Taharqa

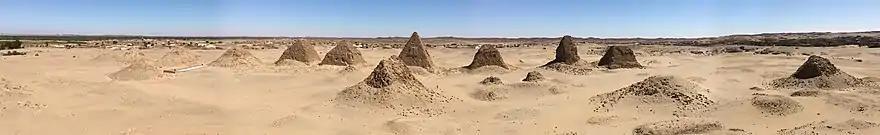
Pyramids of the successors of Taharqa, seen from the top of his pyramid at Nuri, the first pyramid to be built, and the largest, at the site

In 679 BC, Sennacherib's successor, King Esarhaddon, campaigned into Khor and took a town loyal to Egypt. After destroying Sidon and forcing Tyre into tribute in 677-676 BC, Esarhaddon invaded Egypt proper in 674 BC. Taharqa and his army defeated the Assyrians outright in 674 BC, according to Babylonian records. This invasion, which only a few Assyrian sources discuss, ended in what some scholars have assumed was possibly one of Assyria's worst defeats. In 672 BC, Taharqa brought reserve troops from Kush, as mentioned in rock inscriptions. Taharqa's Egypt still held sway in Khor during this period as evidenced by Esarhaddon's 671 BC annal mentioning that Tyre's King Ba'lu had "put his trust upon his friend Taharqa", Ashkelon's alliance with Egypt, and Esarhaddon's inscription asking "if the Kushite-Egyptian forces 'plan and strive to wage war in any way' and if the Egyptian forces will defeat Esarhaddon at Ashkelon." However, Taharqa was defeated in Egypt in 671 BC when Esarhaddon conquered Northern Egypt, captured Memphis, imposed tribute, and then withdrew. Although the Pharaoh Taharqa had escaped to the south, Esarhaddon captured the Pharaoh's family, including "Prince Nes-Anhuret, royal wives," and most of the royal court, which were sent to Assyria as hostages. Cuneiform tablets mention numerous horses and gold headdresses were taken back to Assyria. In 669 BC, Taharqa reoccupied Memphis, as well as the Delta, and recommenced intrigues with the king of Tyre. Taharqa intrigued in the affairs of Lower Egypt, and fanned numerous revolts. Esarhaddon again led his army to Egypt and on his death in 668 BC, the command passed to Ashurbanipal. Ashurbanipal and the Assyrians again defeated Taharqa and advanced as far south as Thebes, but direct Assyrian control was not established." The rebellion was stopped and Ashurbanipal appointed as his vassal ruler in Egypt Necho I, who had been king of the city Sais. Necho's son, Psamtik I was educated at the Assyrian capital of Nineveh during Esarhaddon's reign. As late as 665 BC, the vassal rulers of Sais, Mendes, and Pelusium were still making overtures to Taharqa in Kush. The vassal's plot was uncovered by Ashurbanipal and all rebels but Necho of Sais were executed.